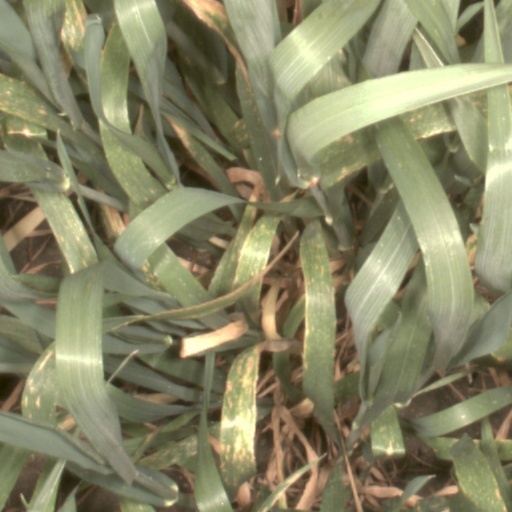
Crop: wheat